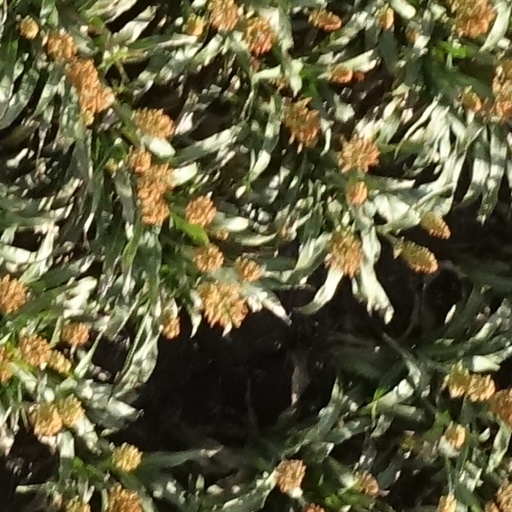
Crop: sorghum